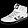
Label: Sneaker